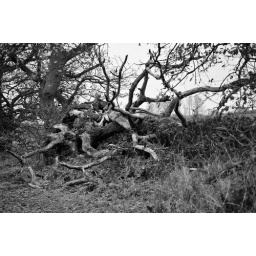
Taken with a 55-200m lens then altered afterwards to put it in black and white